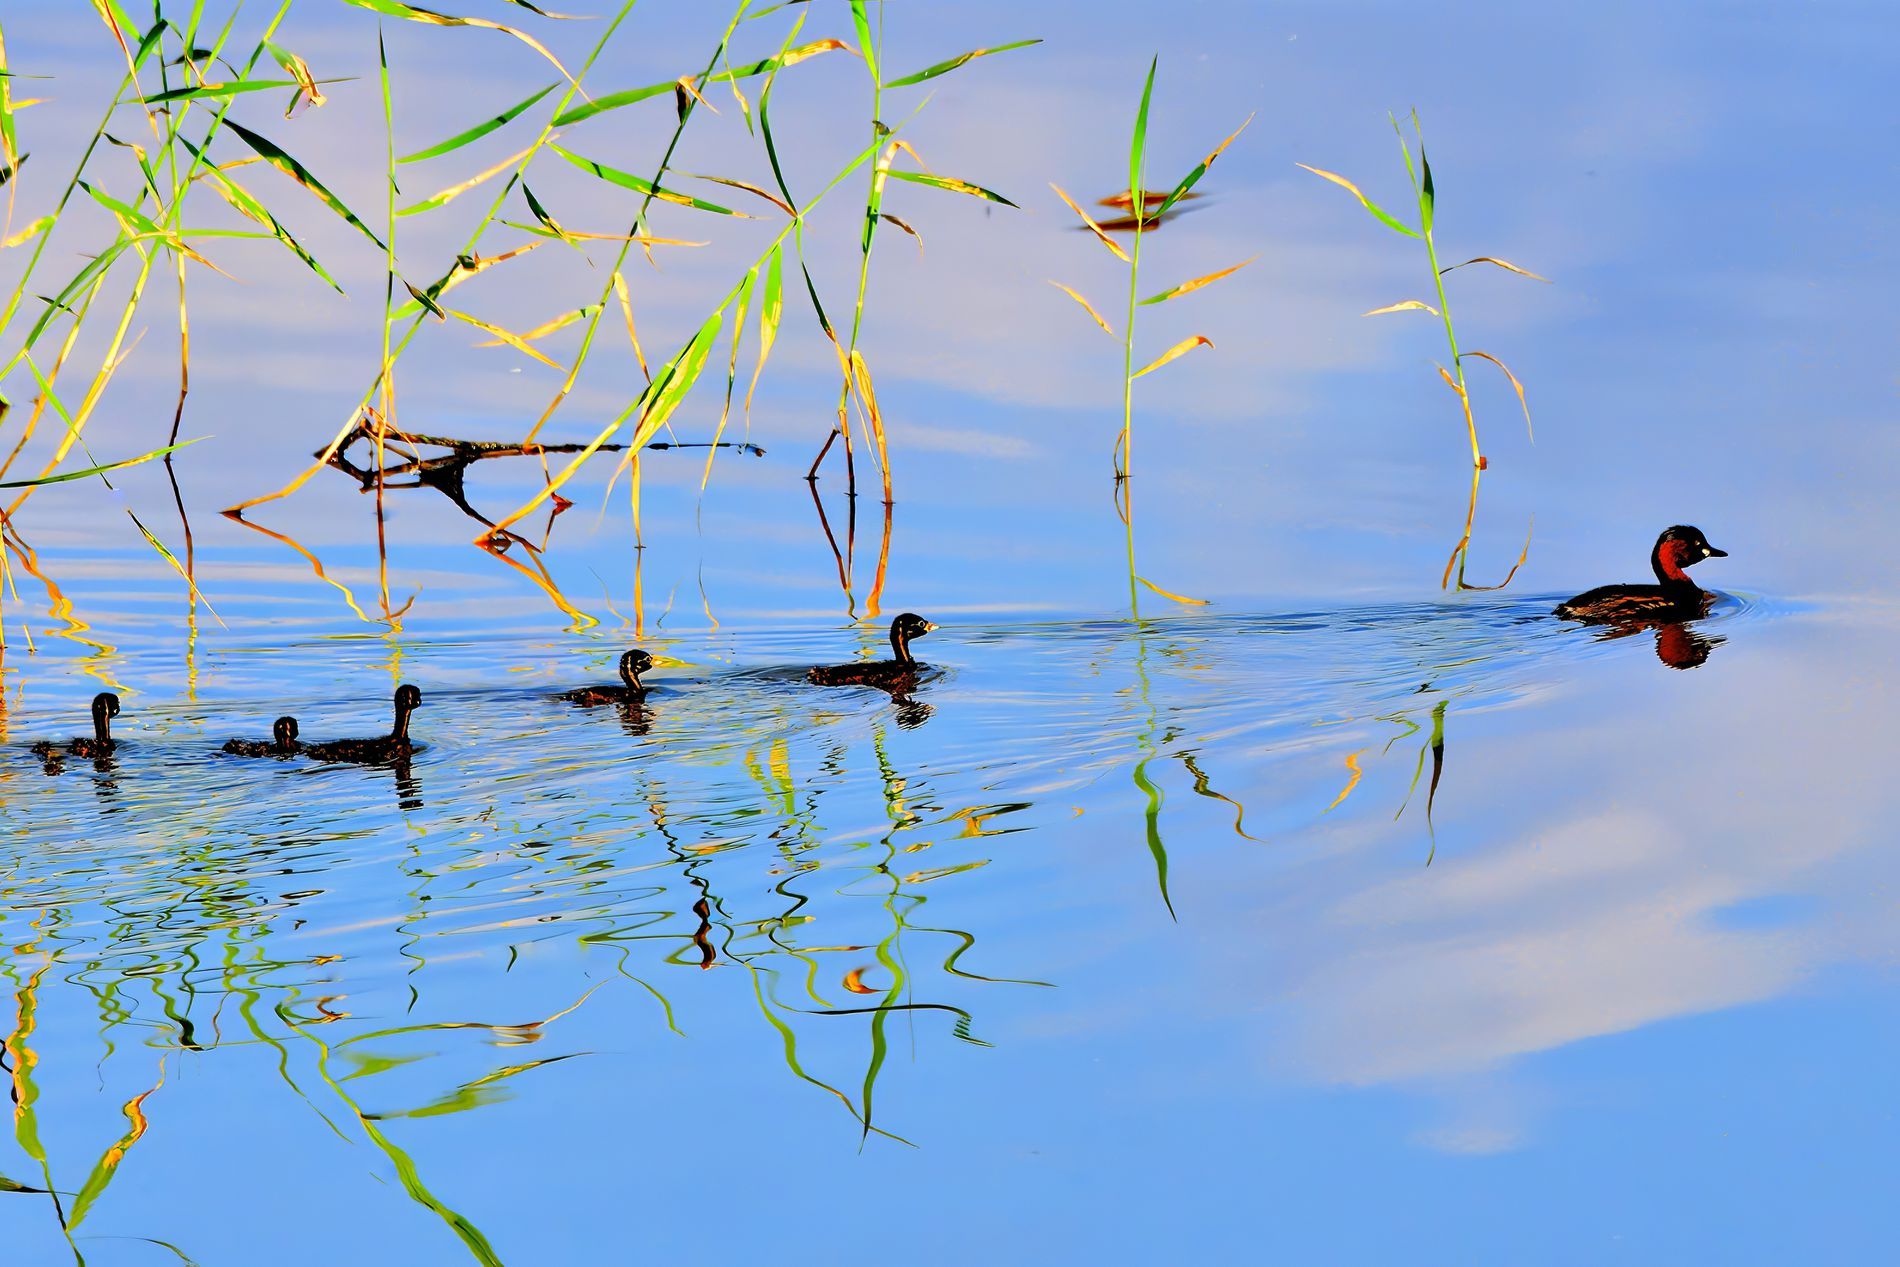
A Mother’s Paths
A serene lake environment shows a mother duck with her ducklings swimming in the still water. Blue sky white clouds, and green tall reeds, are mirrored in the still water to create a stunning spectrum of color and texture. Ducklings swim closely behind the mother, causing faint ripples in the water's surface as they paddle in the vegetation between them.
A slightly high-angle shot, capturing both the ducks and the reflections in the water, providing depth and a balanced composition.
Labels: Outdoors, Nature, Pond, Water, Animal, Bird, Land, Waterfowl, Duck, Leisure Activities, Person, Sport, Swimming, Water Sports, Teal, Mallard, Ripple, Anseriformes, Aquatic, Beak, Reeds, Duckling
Camera: NIKON CORPORATION NIKON D850
Aperture: F11
Exposure: 1/3200 sec
ISO: 2000
Focal length: 400.0 mm